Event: Nepal Earthquake
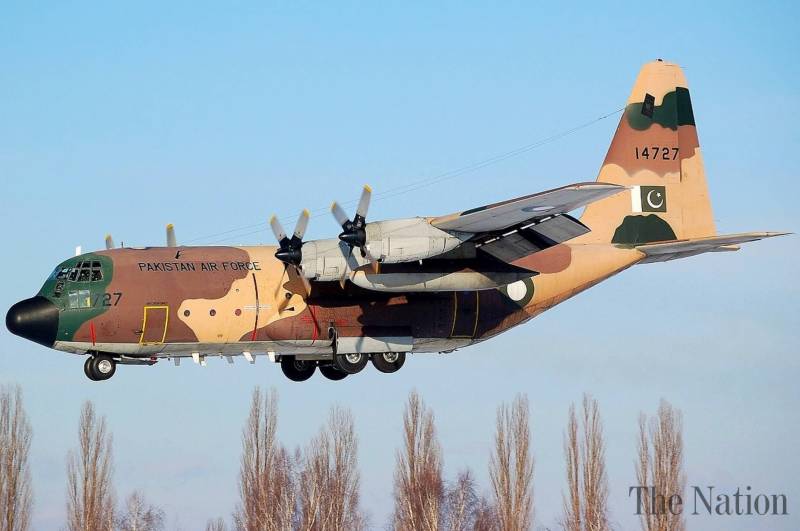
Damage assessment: no_damage